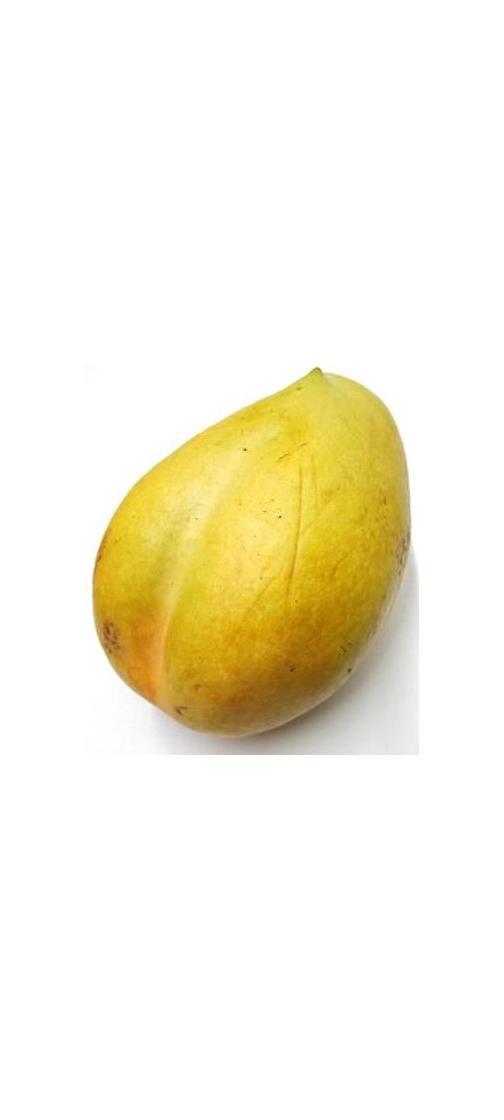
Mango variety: Bari-11